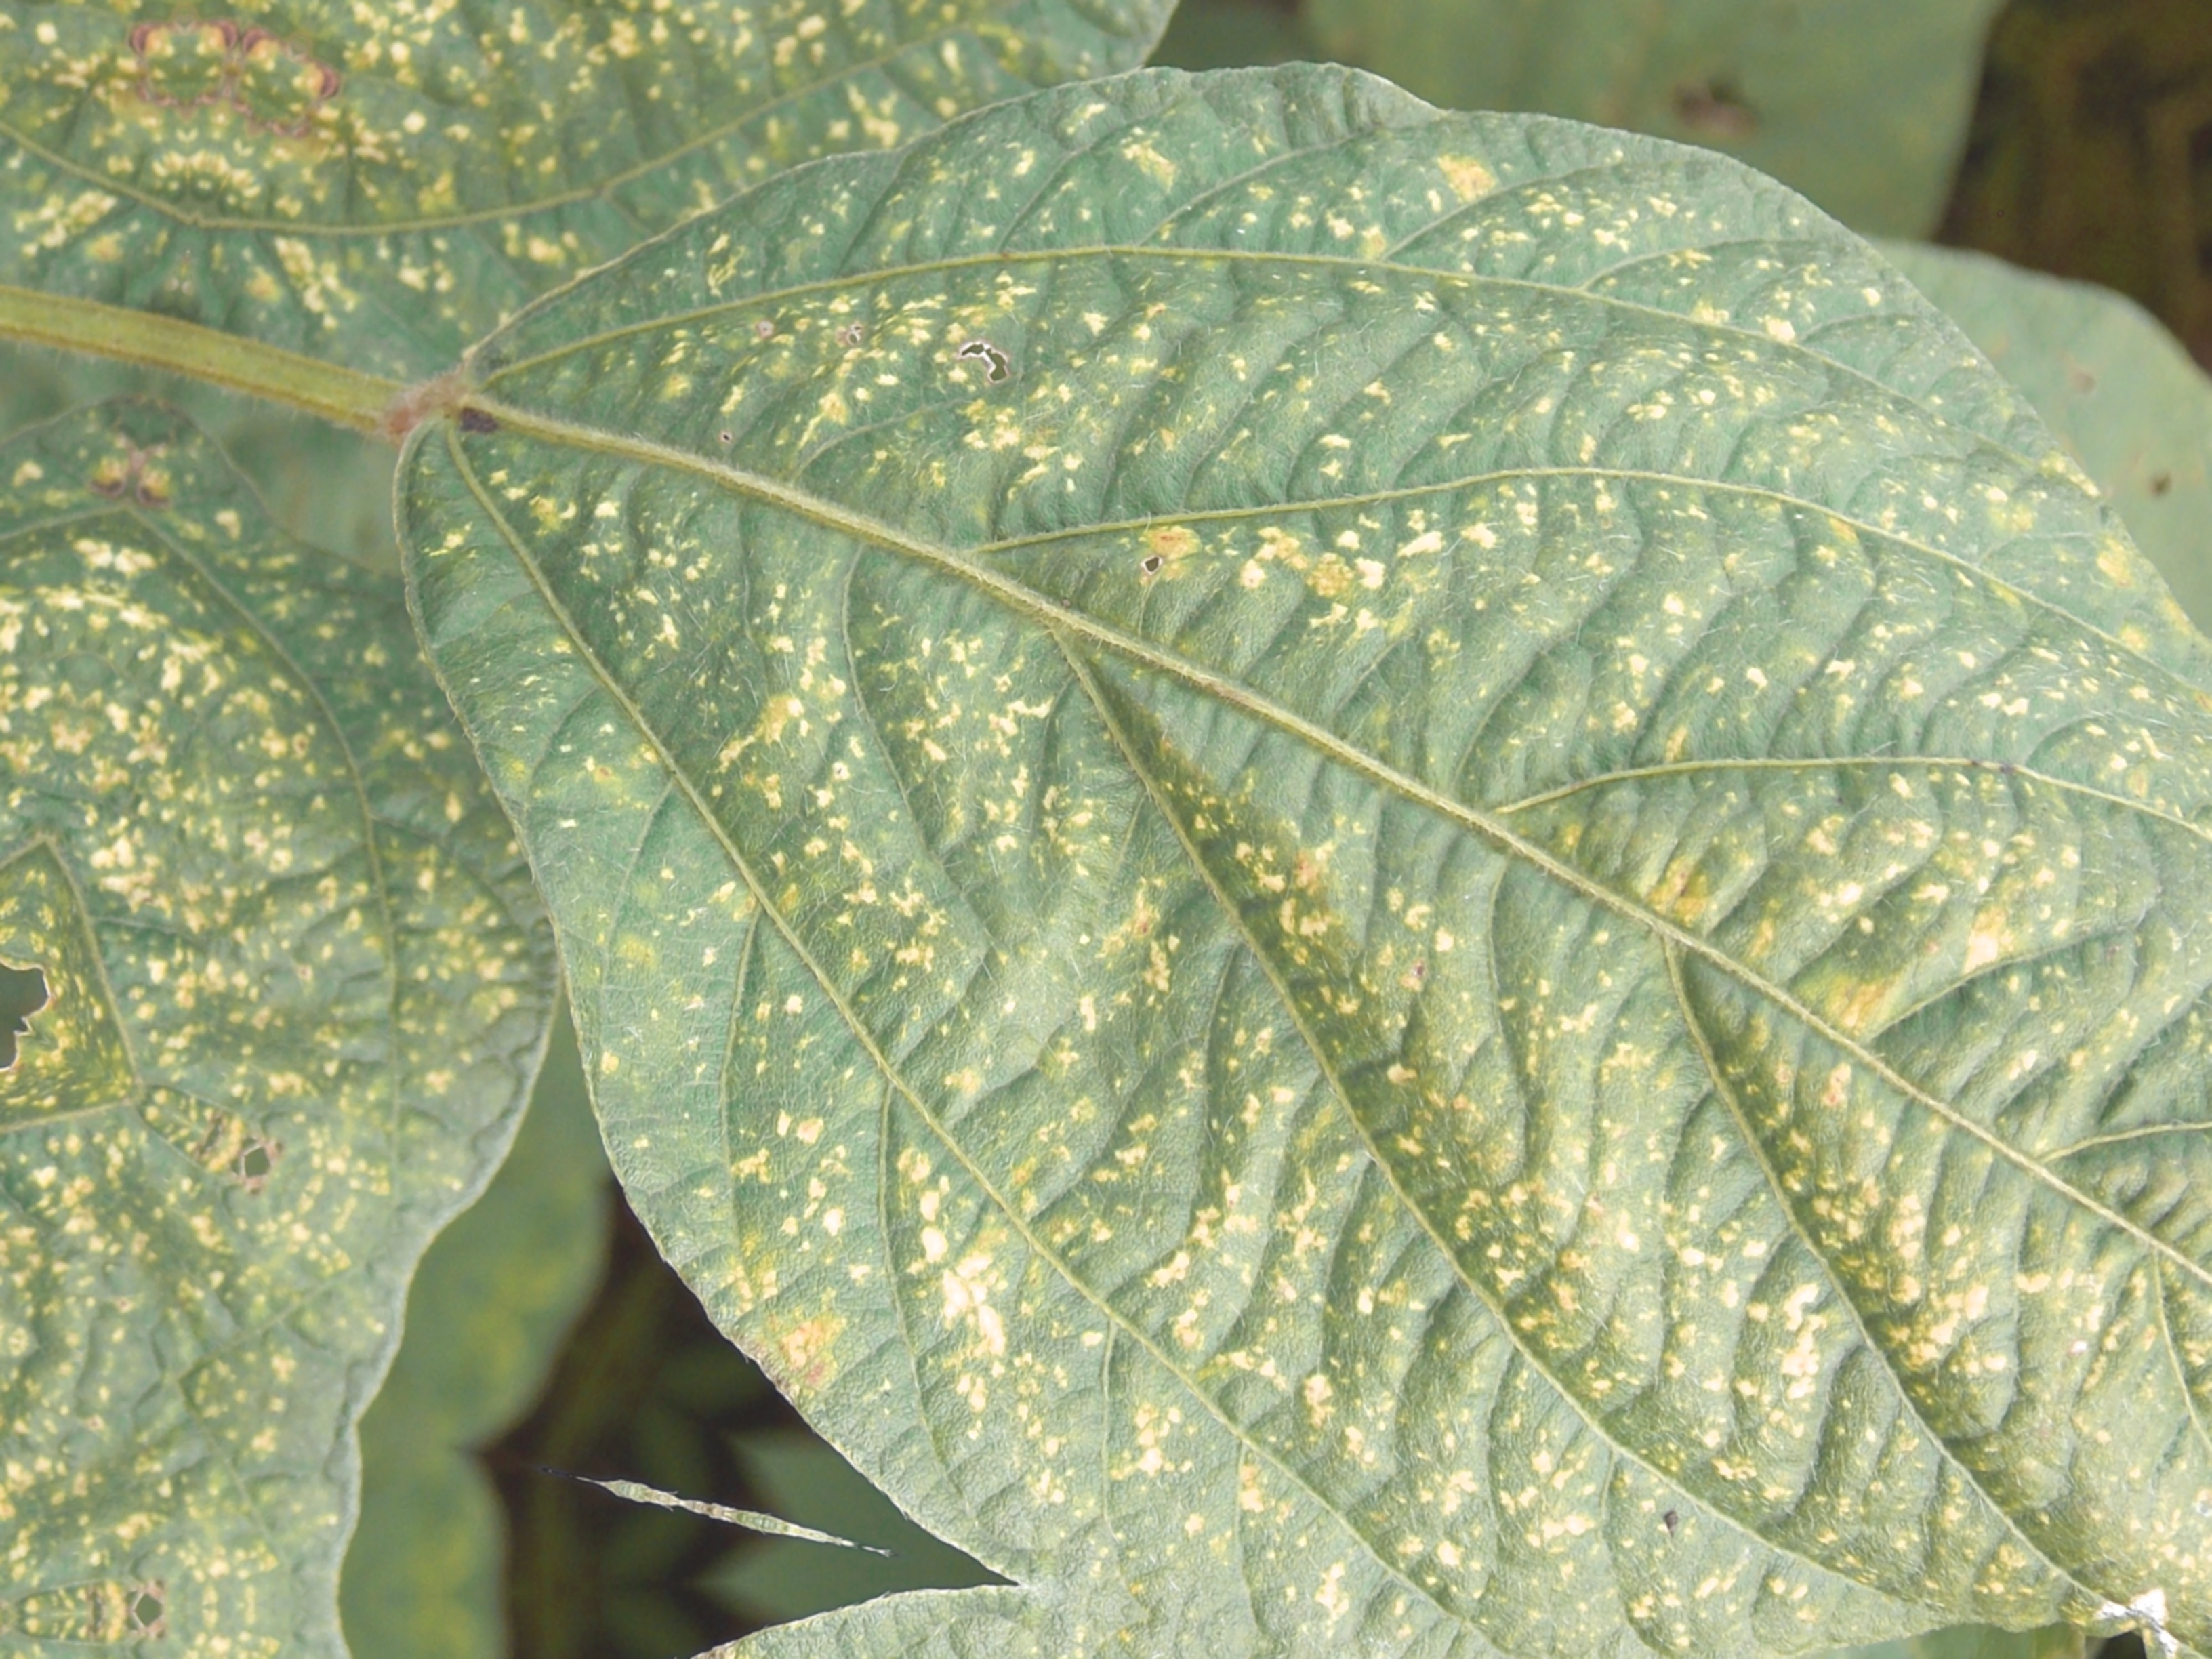
Label: Disease